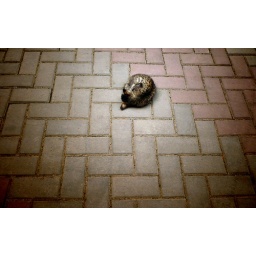
Small kitty kat below my building